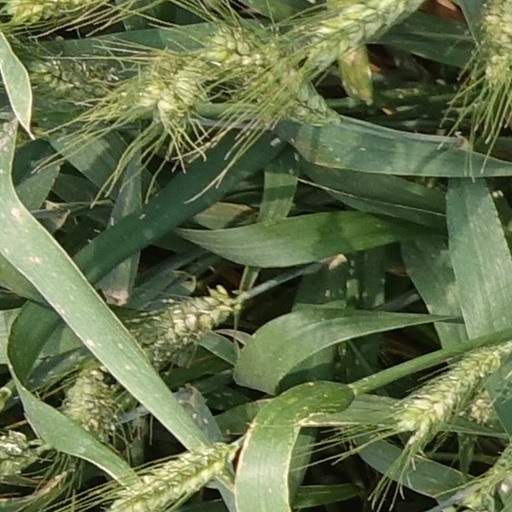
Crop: wheat